Orogenic gold deposit

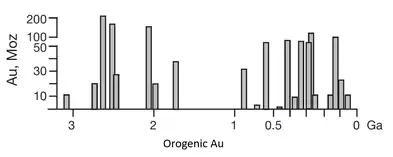
Temporal distribution of gold in orogenic gold deposits

Amalgamation of disrupted continental masses to form new supercontinents, known as Wilson cycles, play a key role in the formation of deposits, by initiating major regional change of the geochemical, mineralogical and structural nature of the lithosphere. Orogenic gold deposits were only formed in certain time slices of the Earth's history. Orogenic gold deposits are mainly concentrated in three epochs of Earth history: (1) Neoarchean 2.8–2.5 Ga, (2) Paleoproterozoic 2.1–1.8 Ga and, (3) Phanerozoic 0.500–0.05 Ga. With an absence in the period 1.80–0.8 Ga, referred to as a period of general minimum ore-forming activity. The same temporal occurrence is documented for conglomerate-hosted deposits. The time-bound nature of many mineral deposits reflects the break-up or formation of supercontinents, which most likely also applies for orogenic gold deposits.